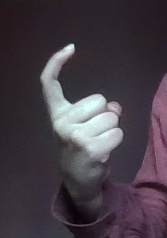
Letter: ra